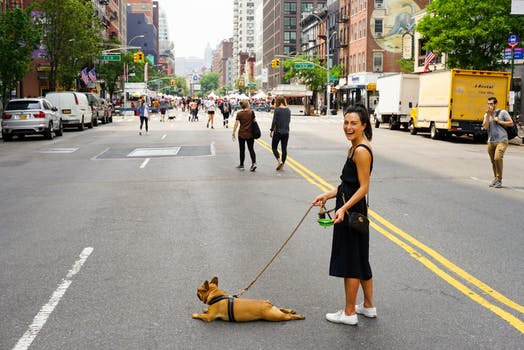
Label: No Watermark